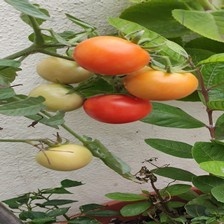
Label: tomato